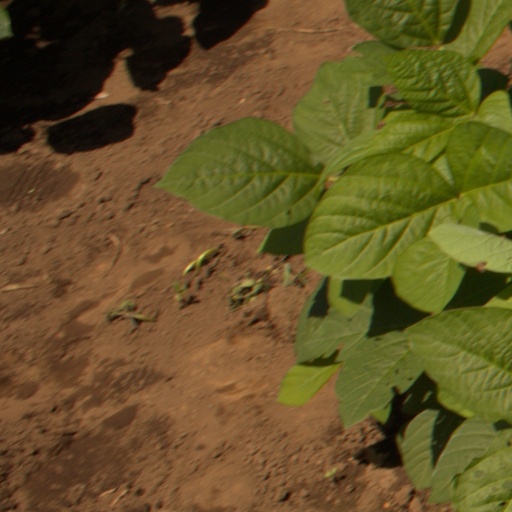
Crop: soybean